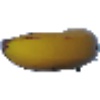
Label: Banana 1